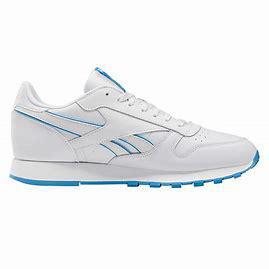
Brand: Reebok
Model: Classic Leather Mu